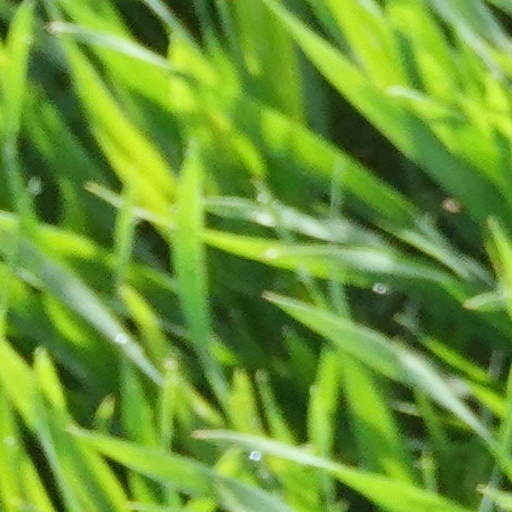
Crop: wheat